Hurricane Cosme (2013)

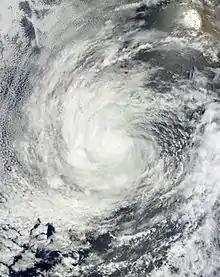
Tropical Storm Cosme weakening off the Mexican coast on June 26

Sistema Nacional de Protección Civil (SINAPROC) in Mexico issued various warnings regarding the storm on June 24 and June 25. Mexican authorities remained active throughout the disturbance and government officials began surveying and rebuilding damaged infrastructure as early as June 27. Multiple ports closed down small craft operation because of the weather. During the storm the port of Manzanillo and Mazatlan closed down for small craft operation. At least one death was caused when a tourist ignored these closures and was thrown overboard while operating a small boat during the storm.